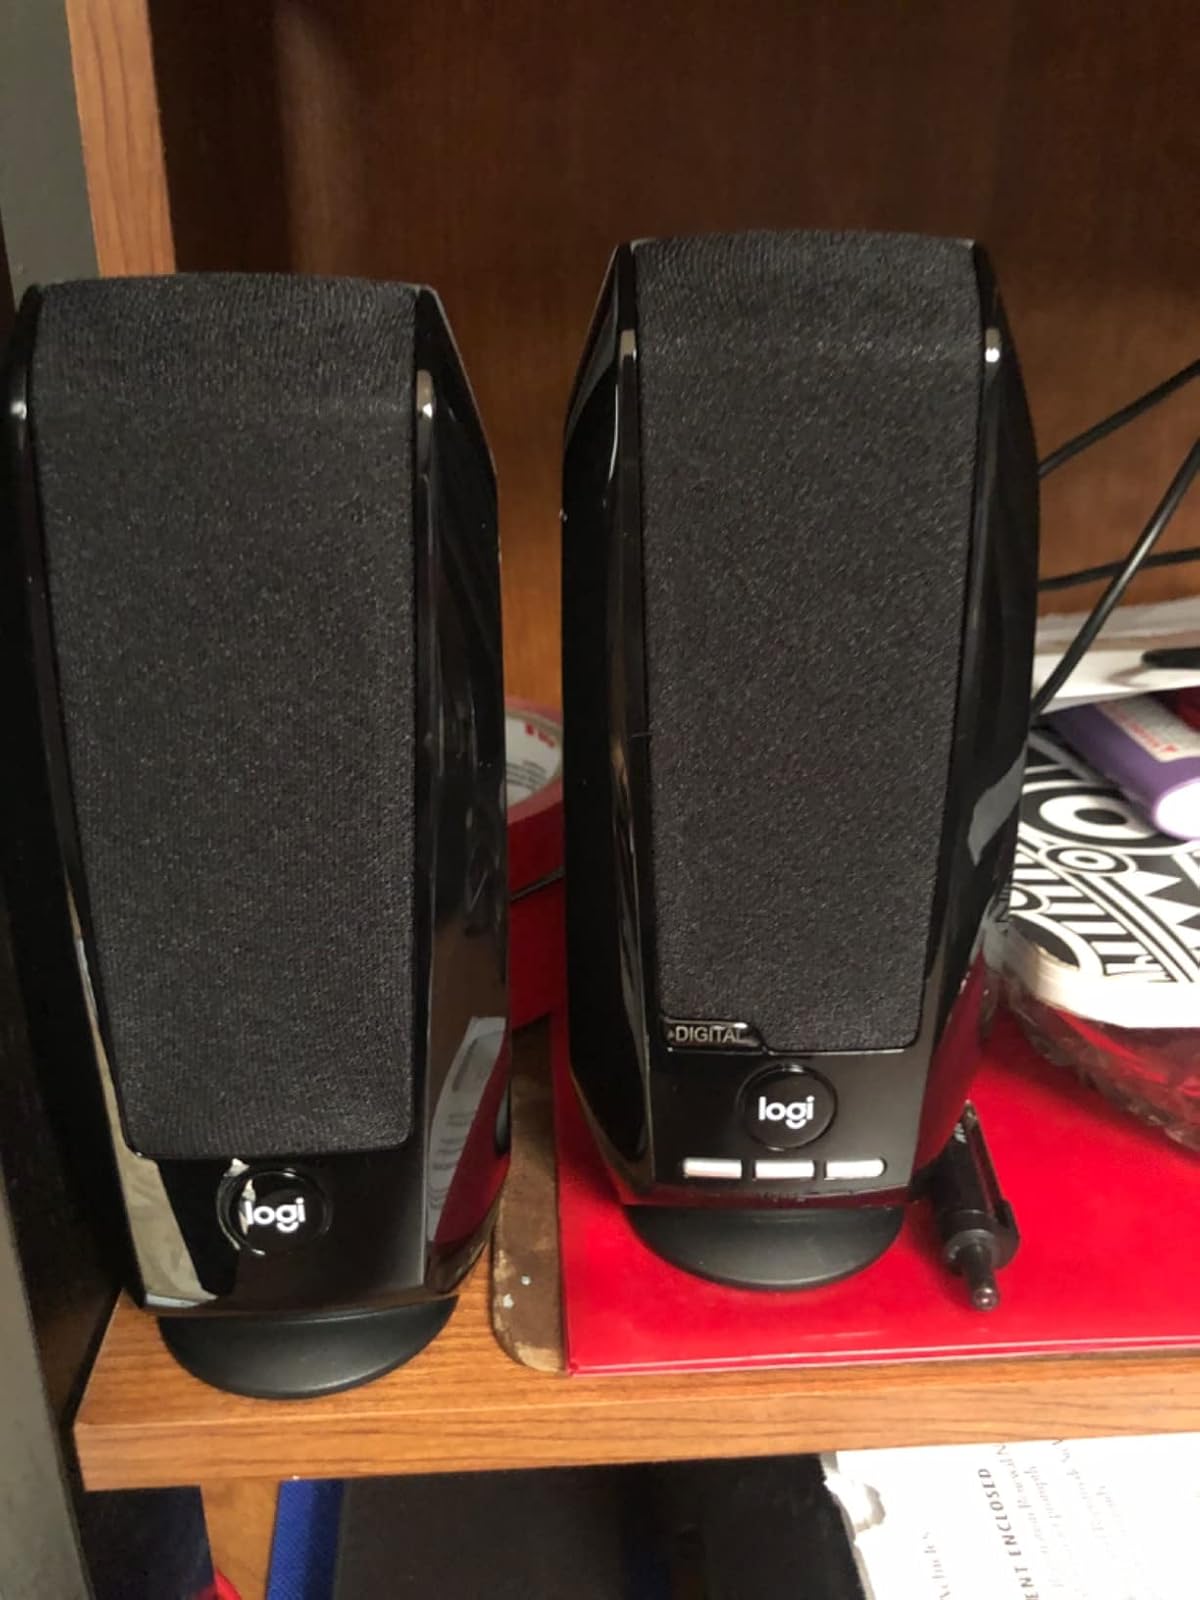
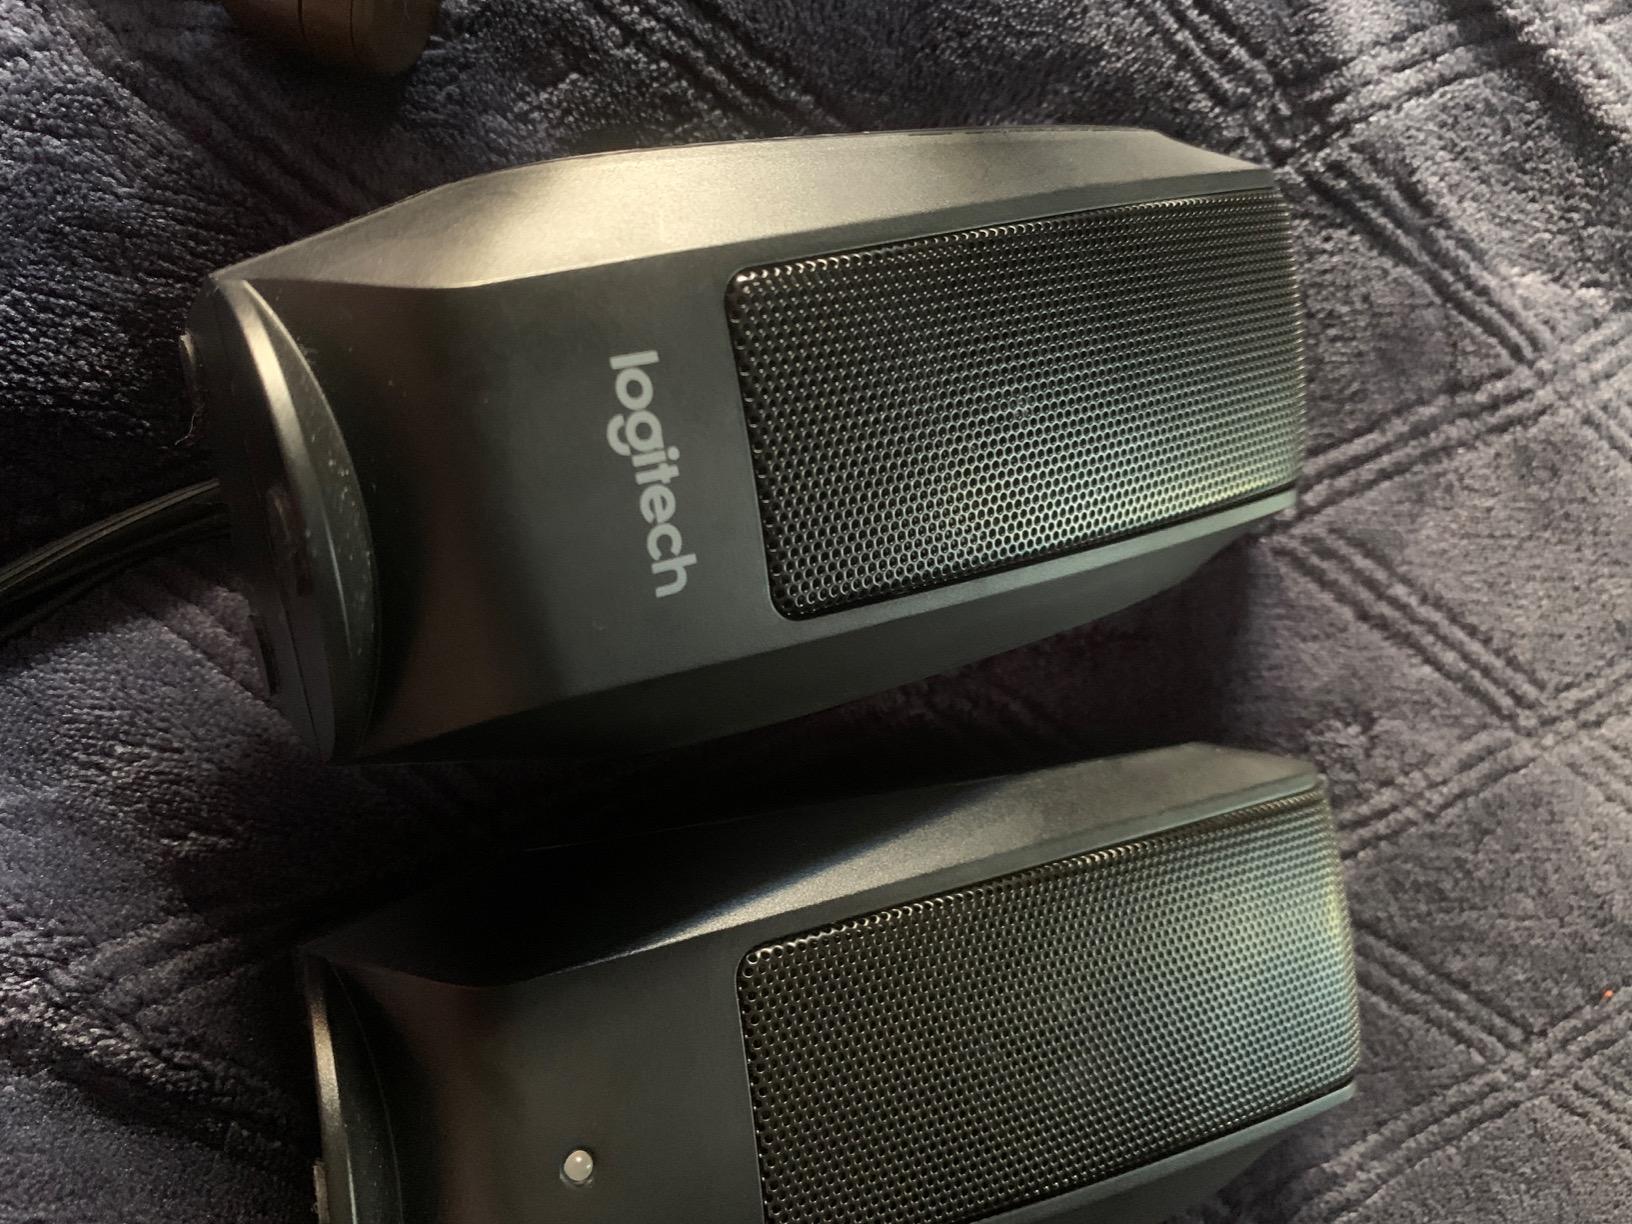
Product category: speaker
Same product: no